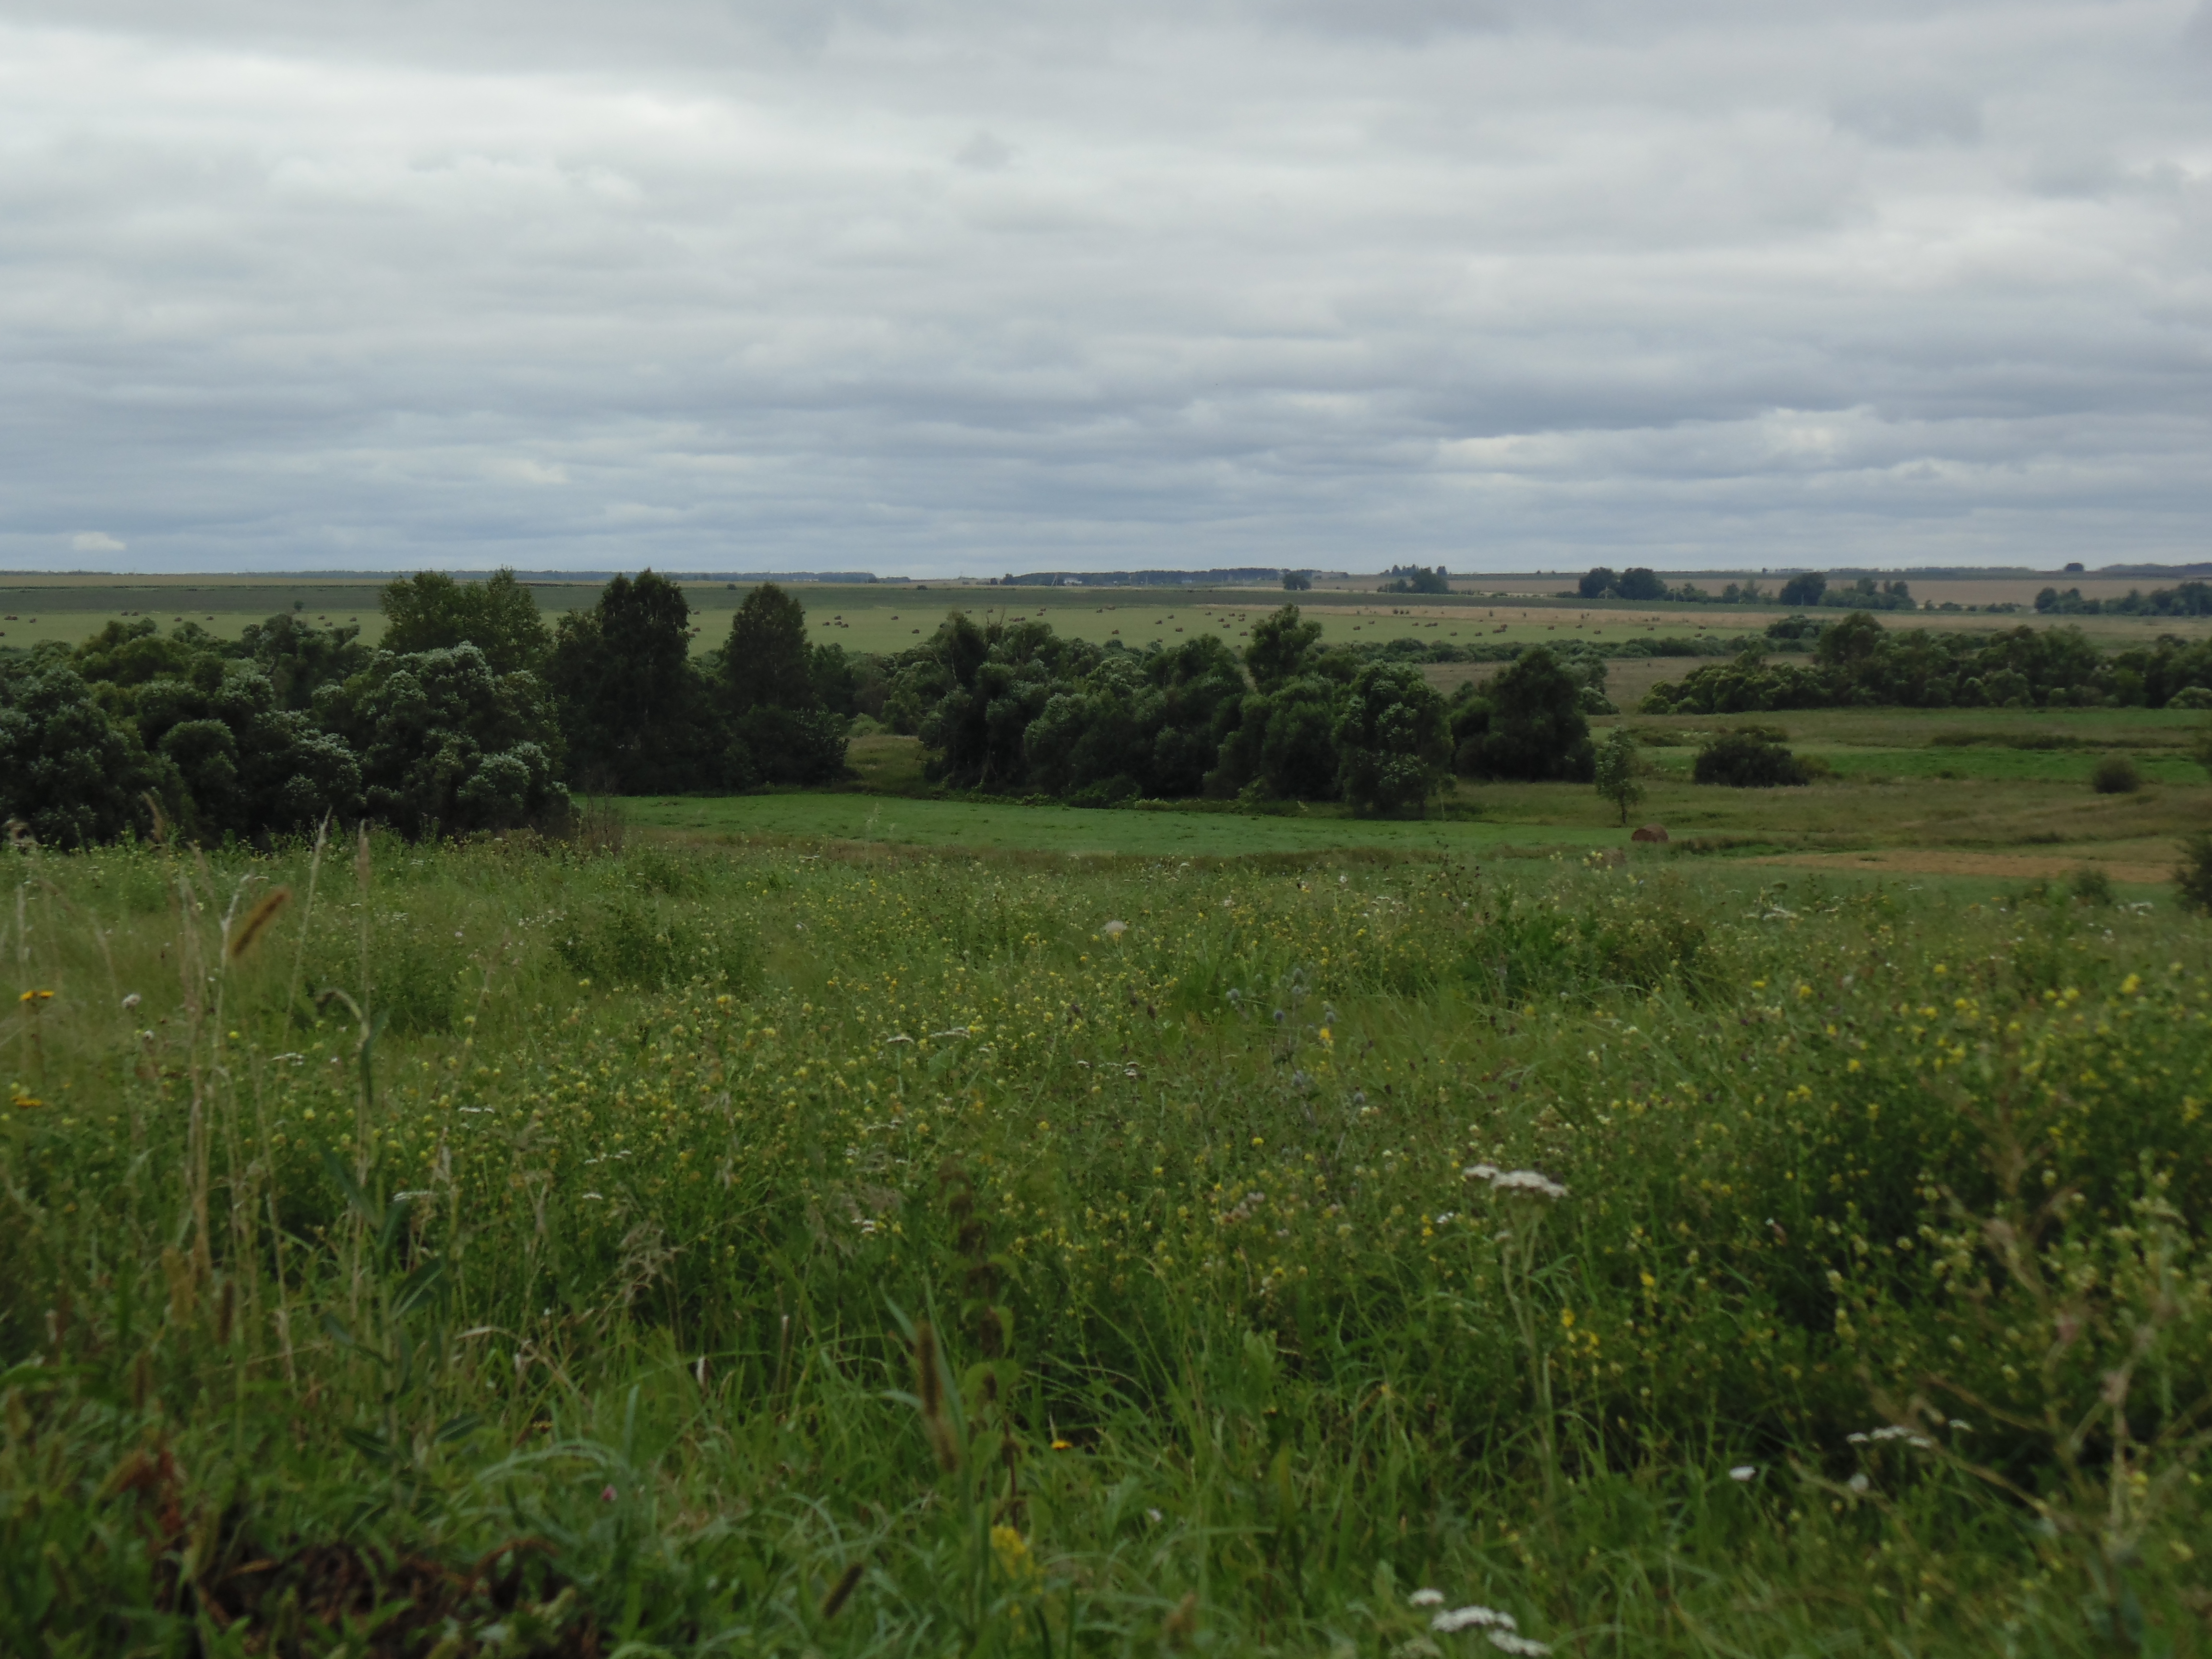
sky, blue, clouds, trees, horizon, grass, greens, nature, field, open, space, village, freedom, day, home, grassland, prairie, ecosystem, pasture, vegetation, plain, nature reserve, meadow, land lot, steppe, shrubland, ecoregion, rural area, savanna, farm, cloud, biome, hill, grass family, landscape, plant community, fen, marsh, crop, tree, wetland, agriculture